Berlengas

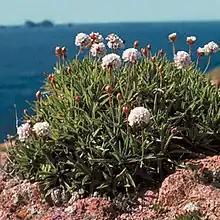
"Armeria berlengensis", an endemic of the archipelago

The Berlengas have a Mediterranean climate (Köppen: "Csb") dominated by the Atlantic, especially on the northern and northwestern coasts, where strong winds are felt. Heavy rains in winter alternate with periods of drought, between spring and autumn.